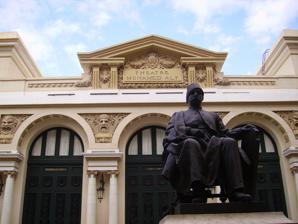
Building: Alexandria Opera House
Country: Egypt
Year built: 1918
Opera house in Alexandria, Egypt Alexandria Opera House, also known as Sayyed Darwish Theatre (and formerly Mohamed Aly Theatre). Alexandria Opera House or Sayed Darwish Theatre was built in 1918 and opened in 1921 in the city of Alexandria , Egypt . When it opened, it was named Teatro Mohamed Ali. Sources Alexandria Opera House "Sayed Darwish Theatre" on cairoopera.org Alexandria Opera House "Sayed Darwish Theatre" on Facebook External links Official website 31°11′48″N 29°54′05″E / 31.19667°N 29.90139°E / 31.19667; 29.90139 Authority control databases : Geographic MusicBrainz place This article about an opera house or structure is a stub . You can help Wikipedia by expanding it . v t e